Robert Delaunay

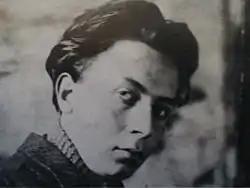
Robert Delaunay

Robert Delaunay (12 April 1885 – 25 October 1941) was a French artist of the School of Paris movement; who, with his wife Sonia Delaunay and others, co-founded the Orphism art movement, noted for its use of strong colours and geometric shapes. His later works were more abstract. His key influence related to the bold use of colour and a clear love of experimentation with both depth and tone.